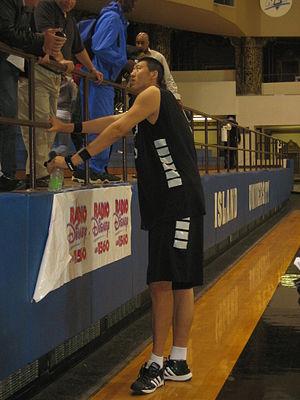
Sun Ming Ming est un basketteur chinois de 2,36 m. Il s'agit du basketteur professionnel le plus grand de tous les temps d'après le livre des records.